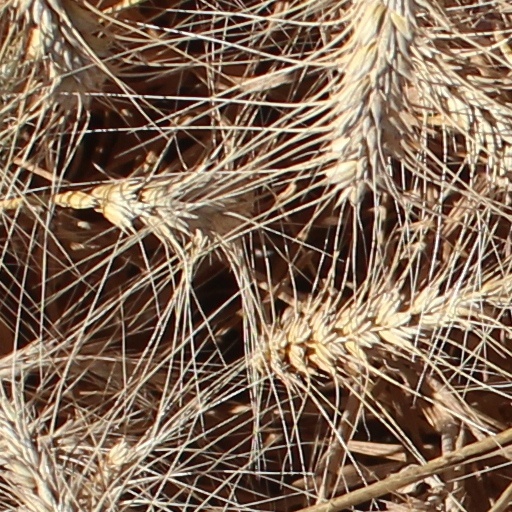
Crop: wheat